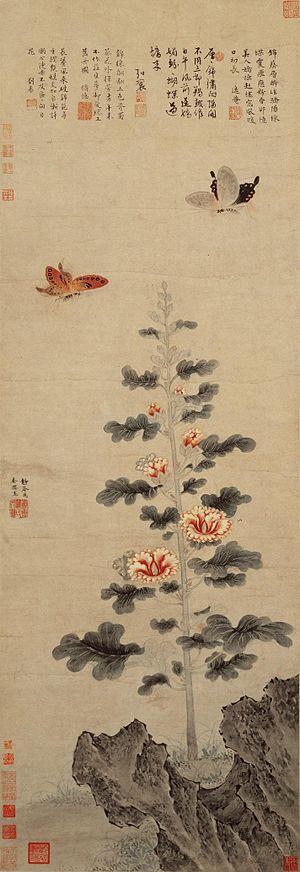
Dai Jin ou Tai Tsin ou Tai Chin, surnom : Wenjin, noms de pinceau : Jingan et Yuquan Sharen, né vers 1388 à Qiantang, mort en 1462, est un peintre de genre et paysages animés de la dynastie Ming.
La dynastie Ming est une lignée d'empereurs qui a régné sur la Chine de 1368 à 1644. La dynastie Ming fut la dernière dynastie chinoise dominée par les Han. Elle parvint au pouvoir après l'effondrement de la dynastie Yuan dominée par les Mongols, et dura jusqu'à la prise de sa capitale Pékin en 1644 lors de la rébellion menée par Li Zicheng, qui fut rapidement supplanté par la dynastie Qing mandchoue. Des régimes loyaux au trône Ming existèrent jusqu'en 1662, année de leur soumission définitive aux Qing.
Les papillons sont un thème ou un motif utilisé dans la peinture.